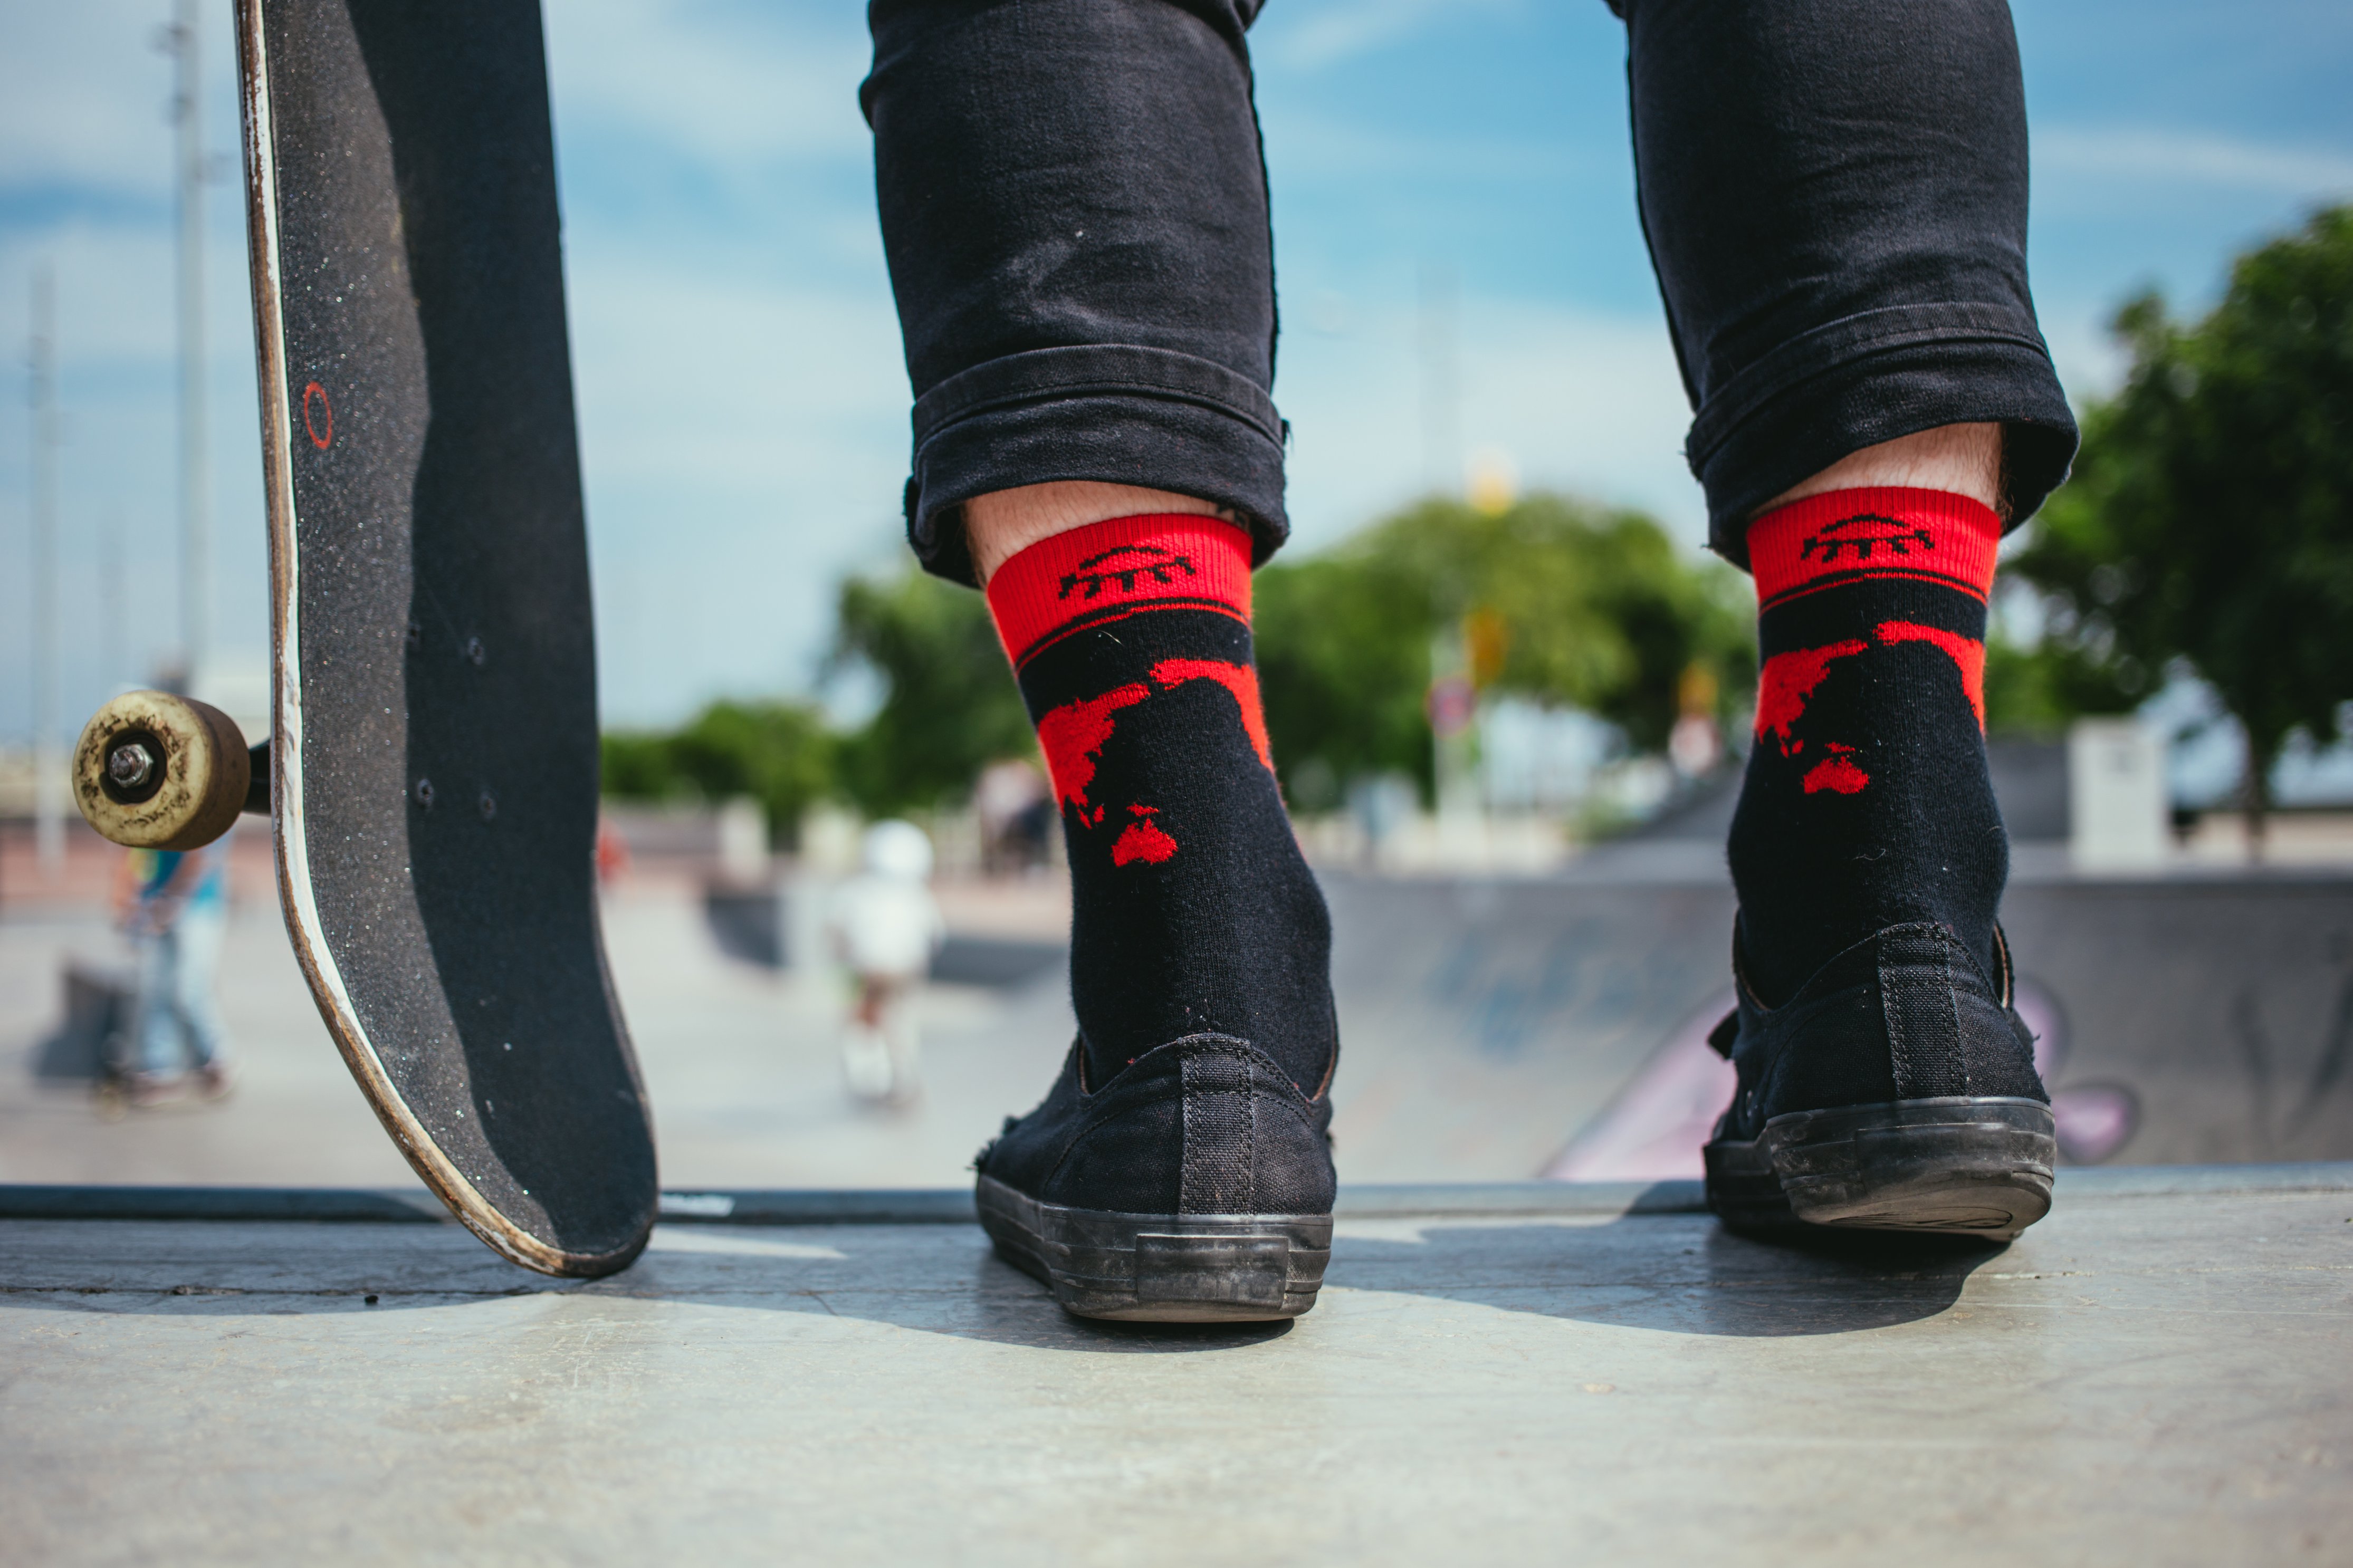
footwear, black, shoe, human leg, jeans, boot, leg, ankle, joint, sock, street fashion, carmine, knee, fashion accessory, calf, denim